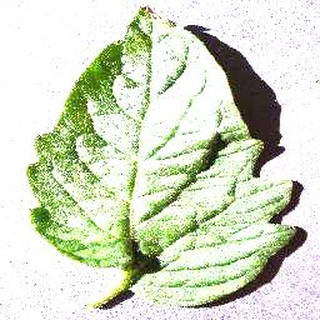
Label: healthy_tomato